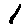
Label: 1